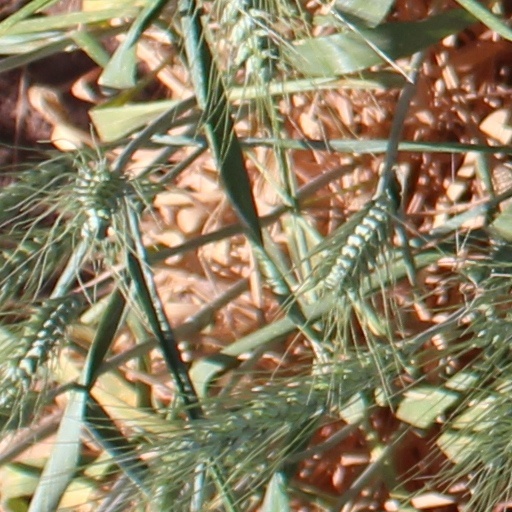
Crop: wheat